Teddy Perkins

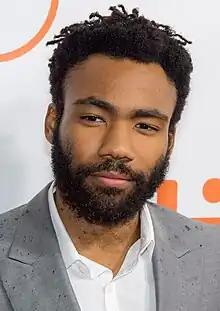
A closeup of a man smiling in front of a poster. He has a beard and black hair.

The titular Teddy Perkins was portrayed by series star Donald Glover, who performed the role in whiteface. In addition to Glover's starring credit, the end credits list "Teddy Perkins as himself". Teddy's brother, Benny Hope, was played by Derrick Haywood, who had previously played a small role as a bartender in the first season of "Atlanta". Haywood called playing the character "an amazing experience". Haywood received a similar makeup and prosthetic treatment as Glover for the character, as the two were supposed to be brothers with the same skin condition.